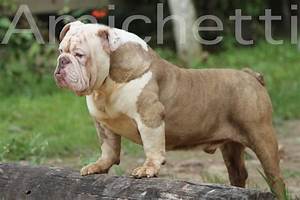
Label: cane